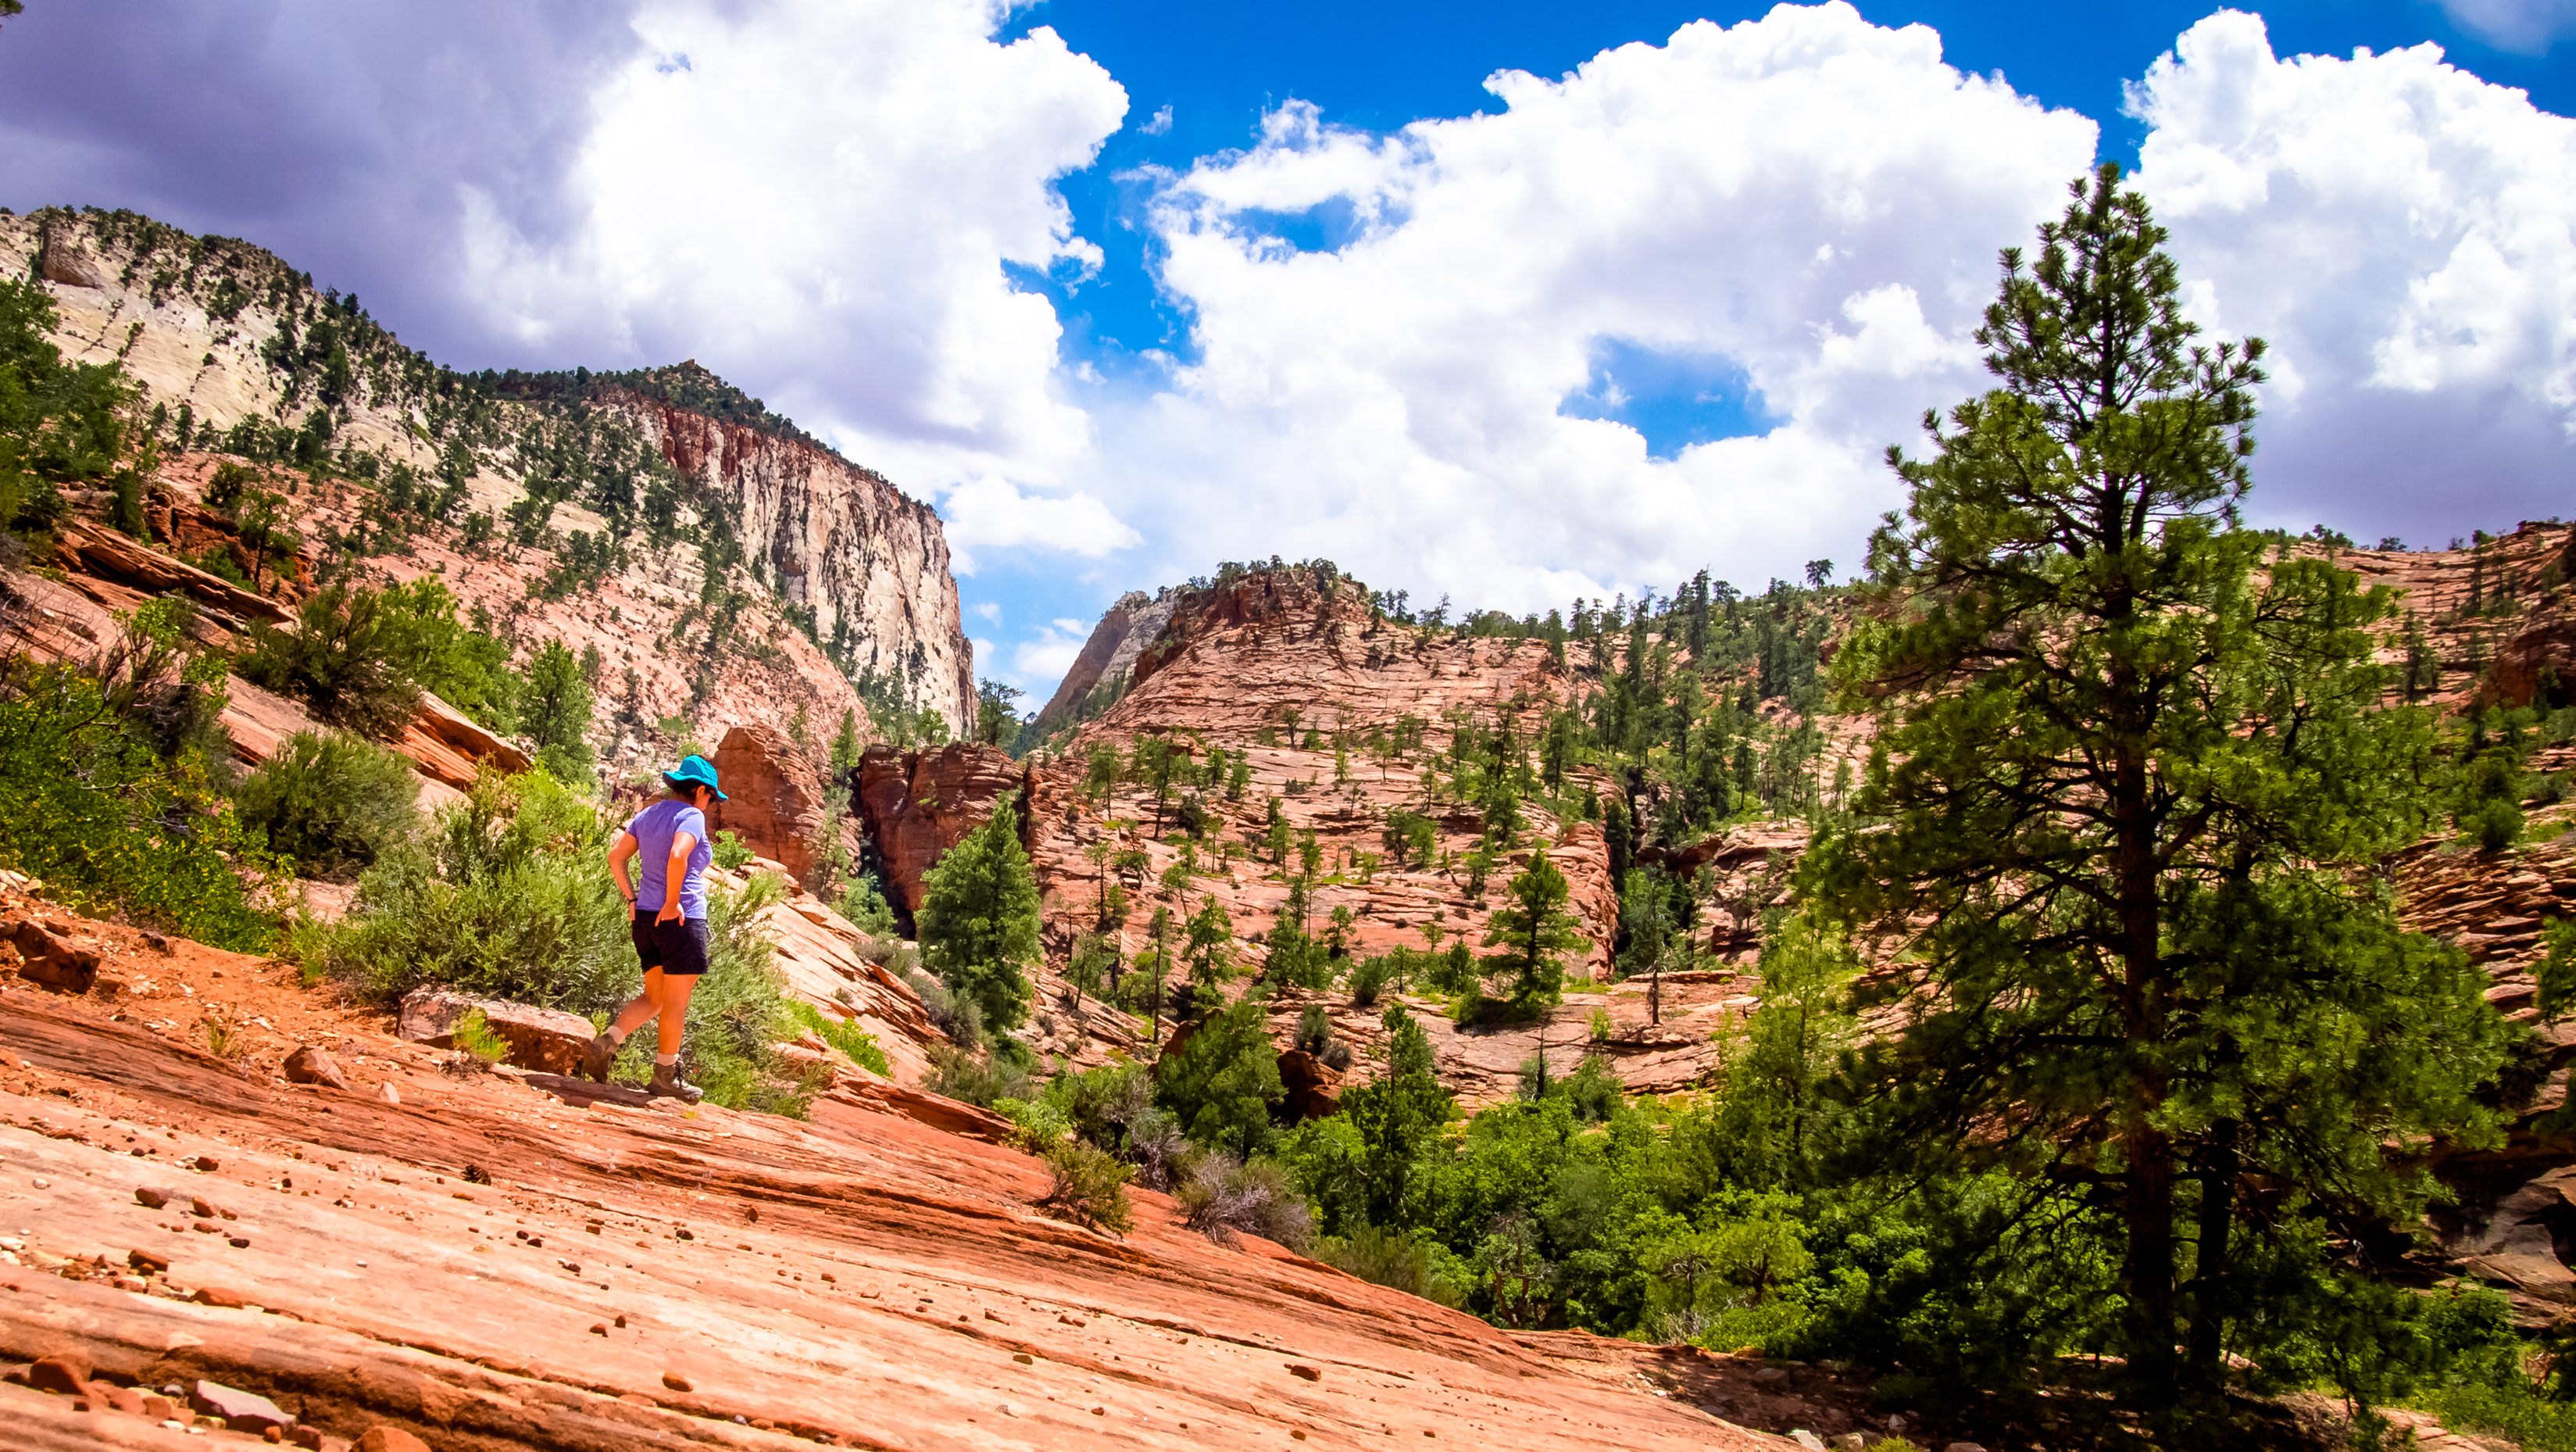
rock, wilderness, mountain, trail, desert, adventure, valley, mountain range, vacation, cliff, park, canyon, tourism, terrain, national park, west, creativecommons, american, geology, plateau, western